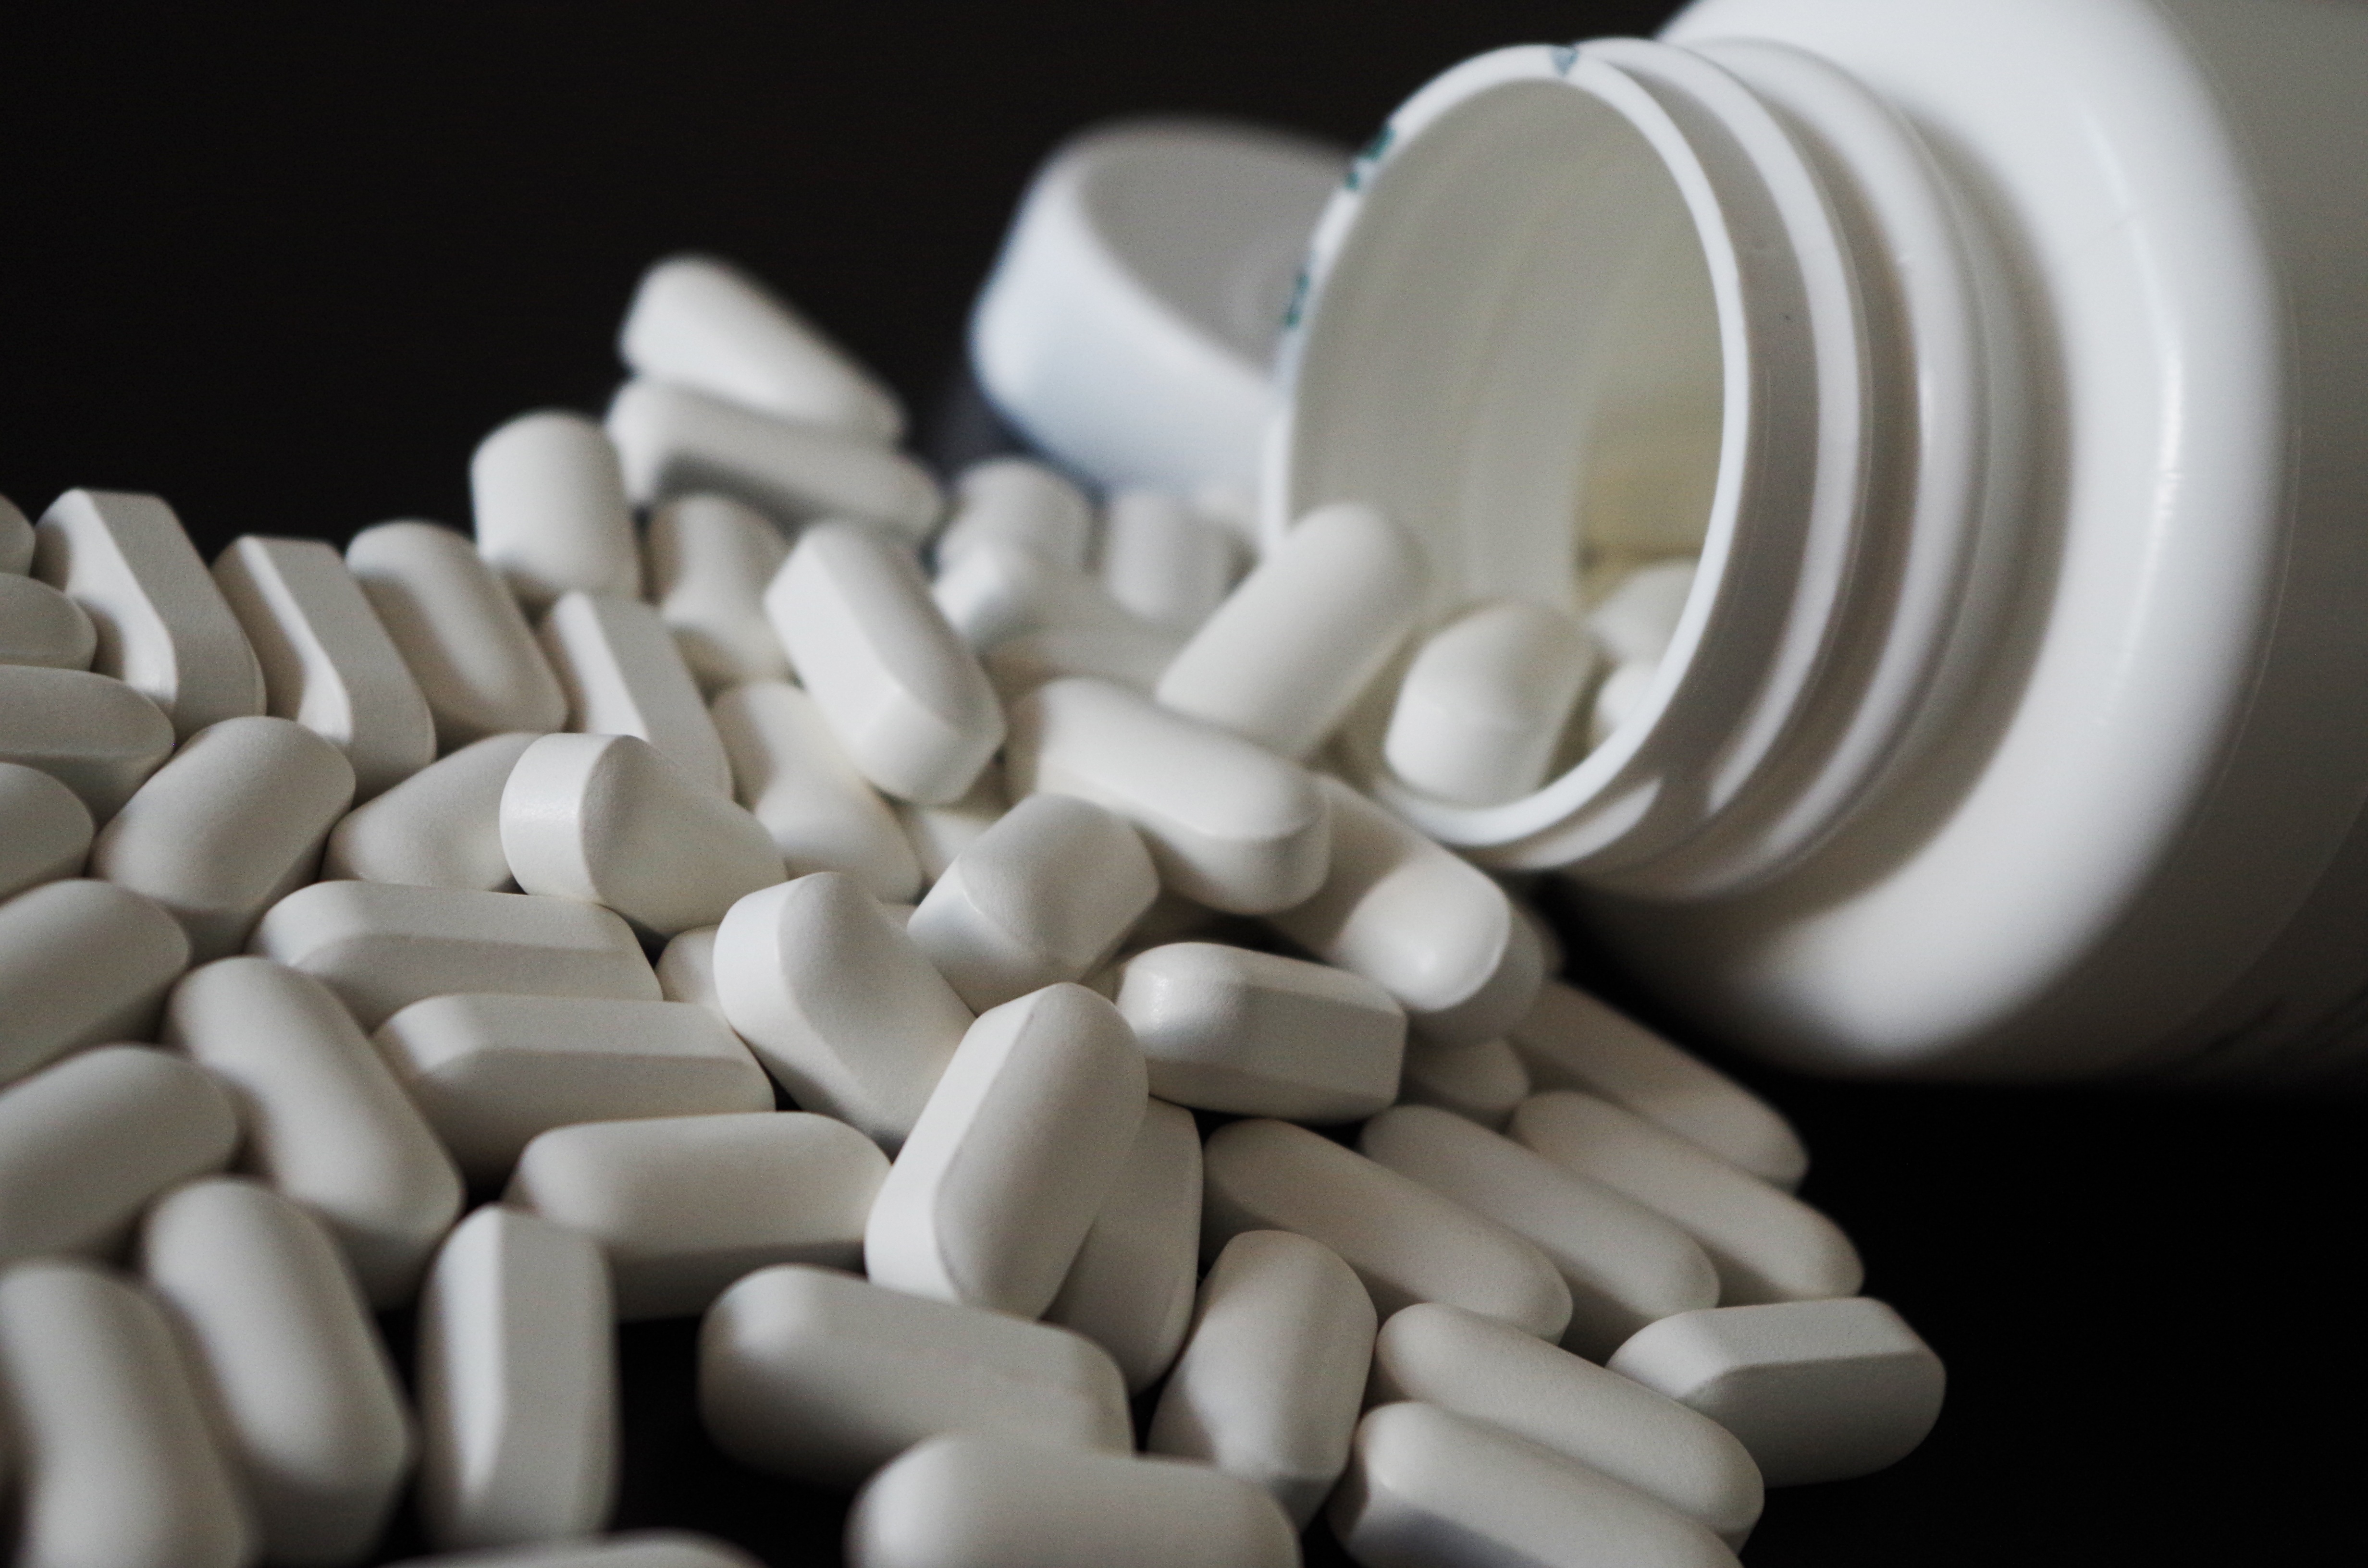
white, medicine, close up, product, pharmacy, drug, tooth, vitamins, medical, sick, medication, disease, diet pills, multivitamin